Udo Schaefer

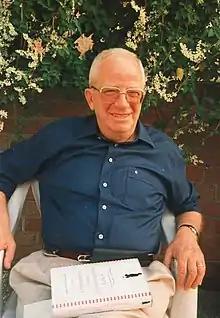
Schaefer in 2007

Udo Schaefer (October 19, 1926 – August 30, 2019) was a German lawyer and a theologian of the Baháʼí Faith.